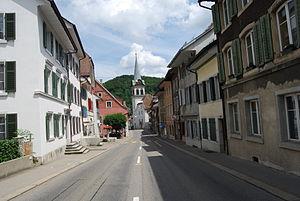
Waldenburg est une commune suisse du canton de Bâle-Campagne, située dans le district de Waldenburg.